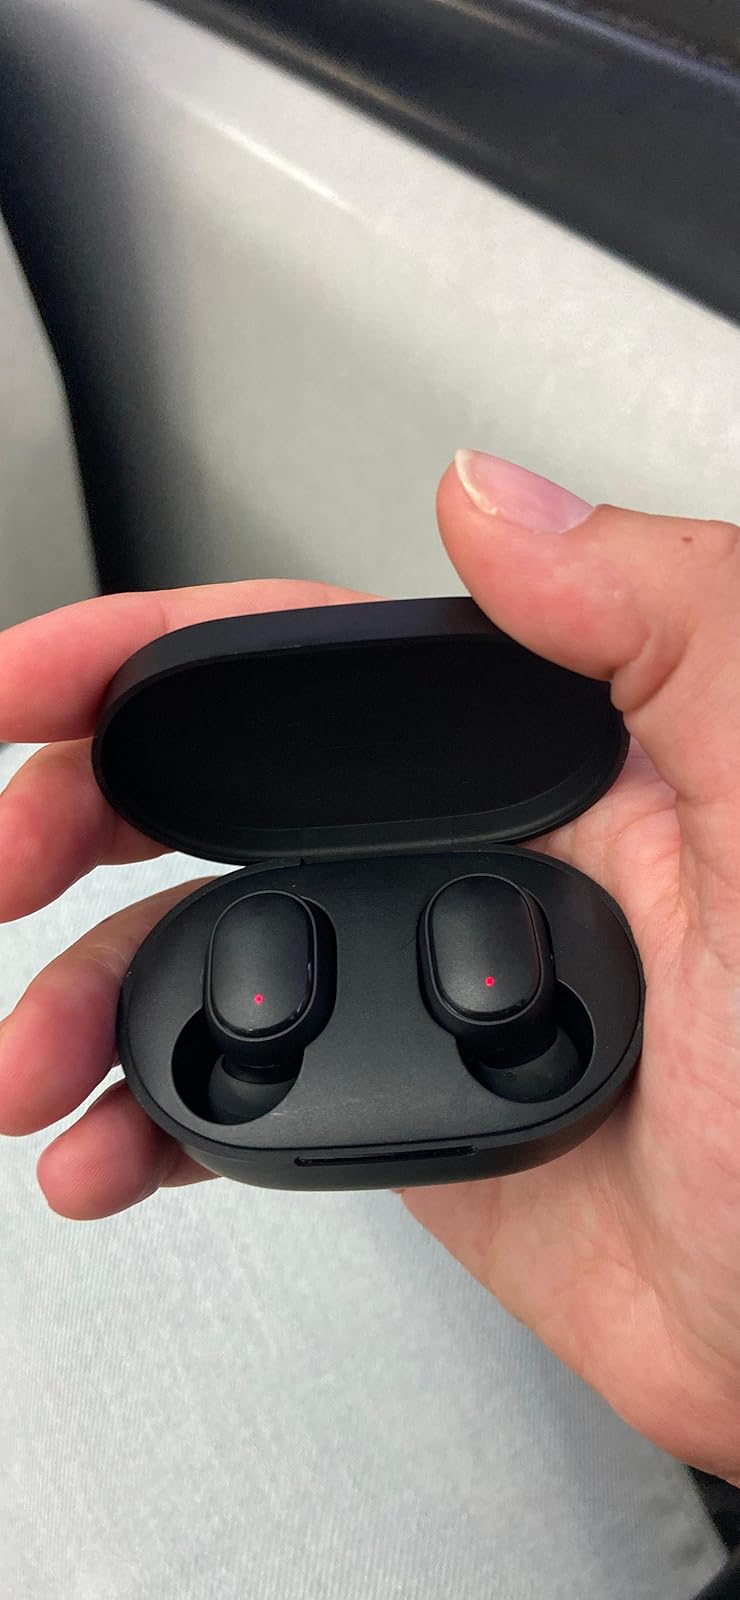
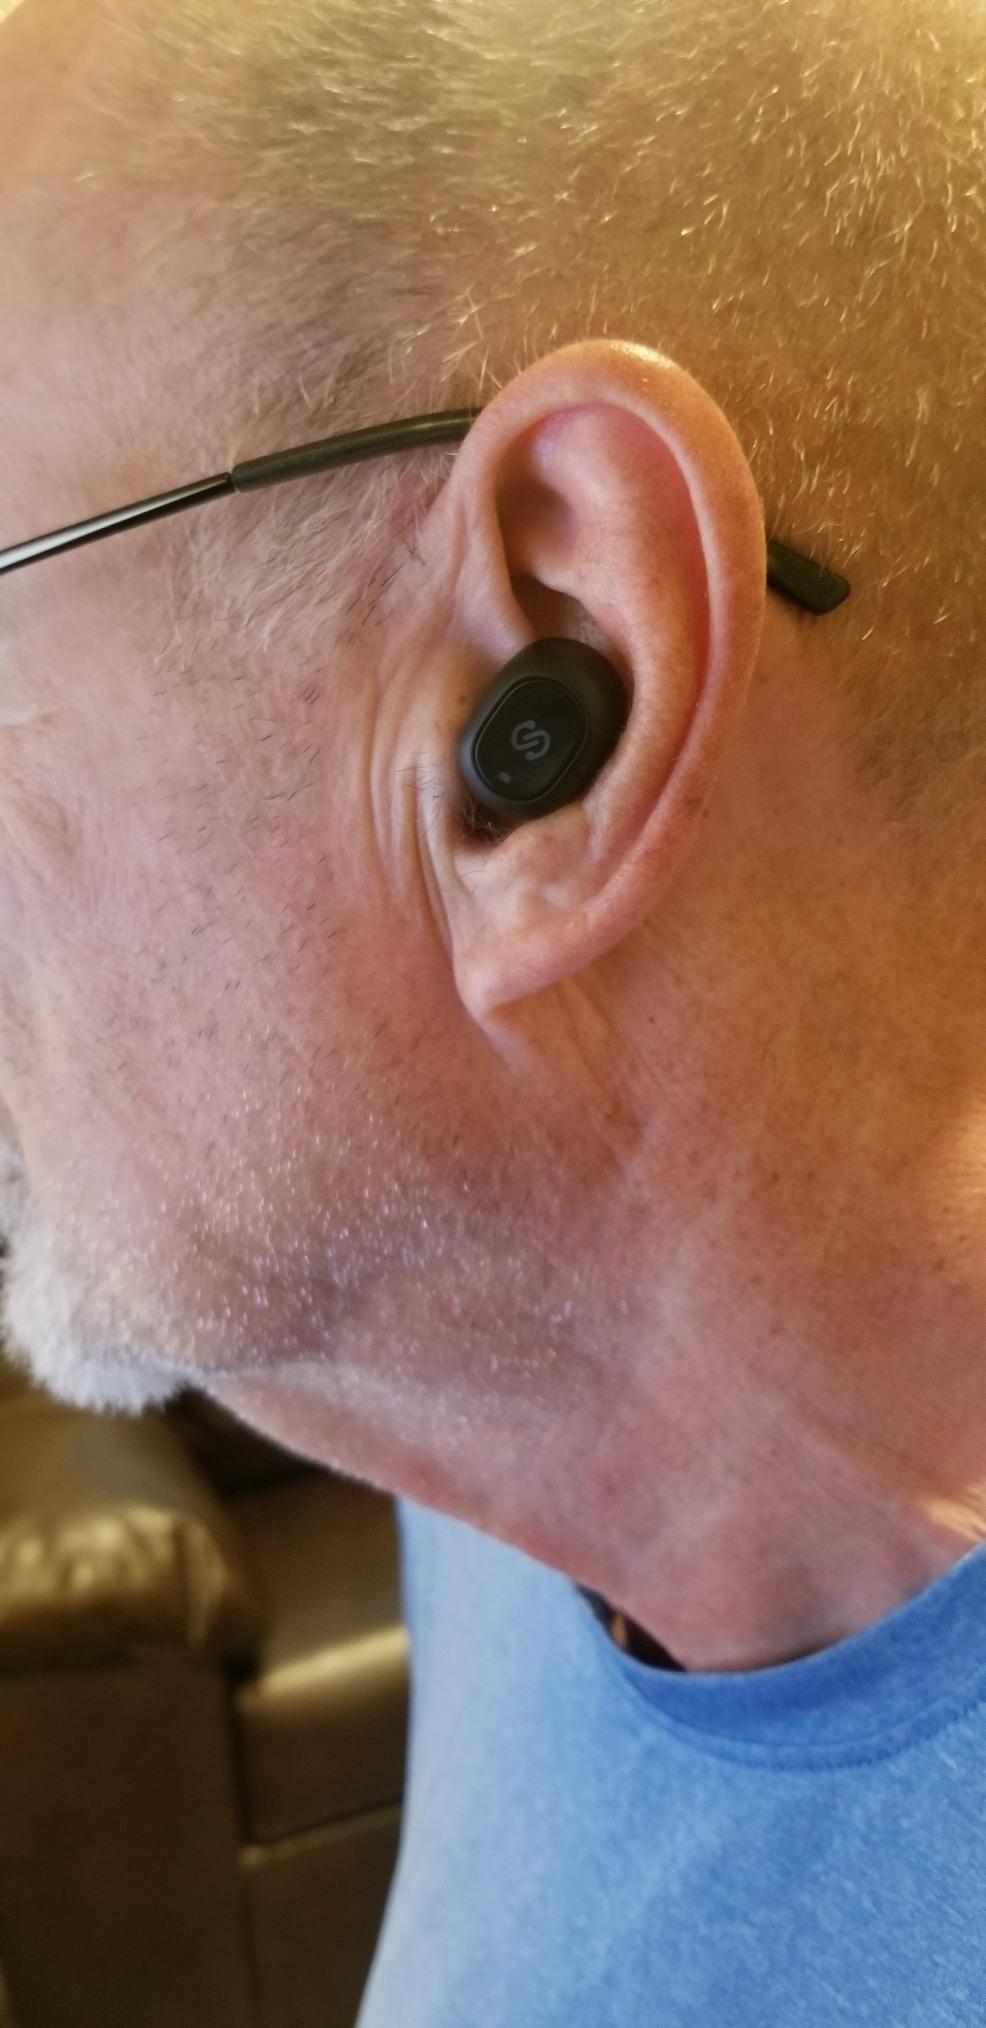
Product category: earbuds
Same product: no